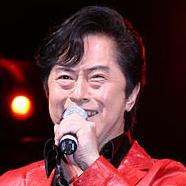
Age: 58